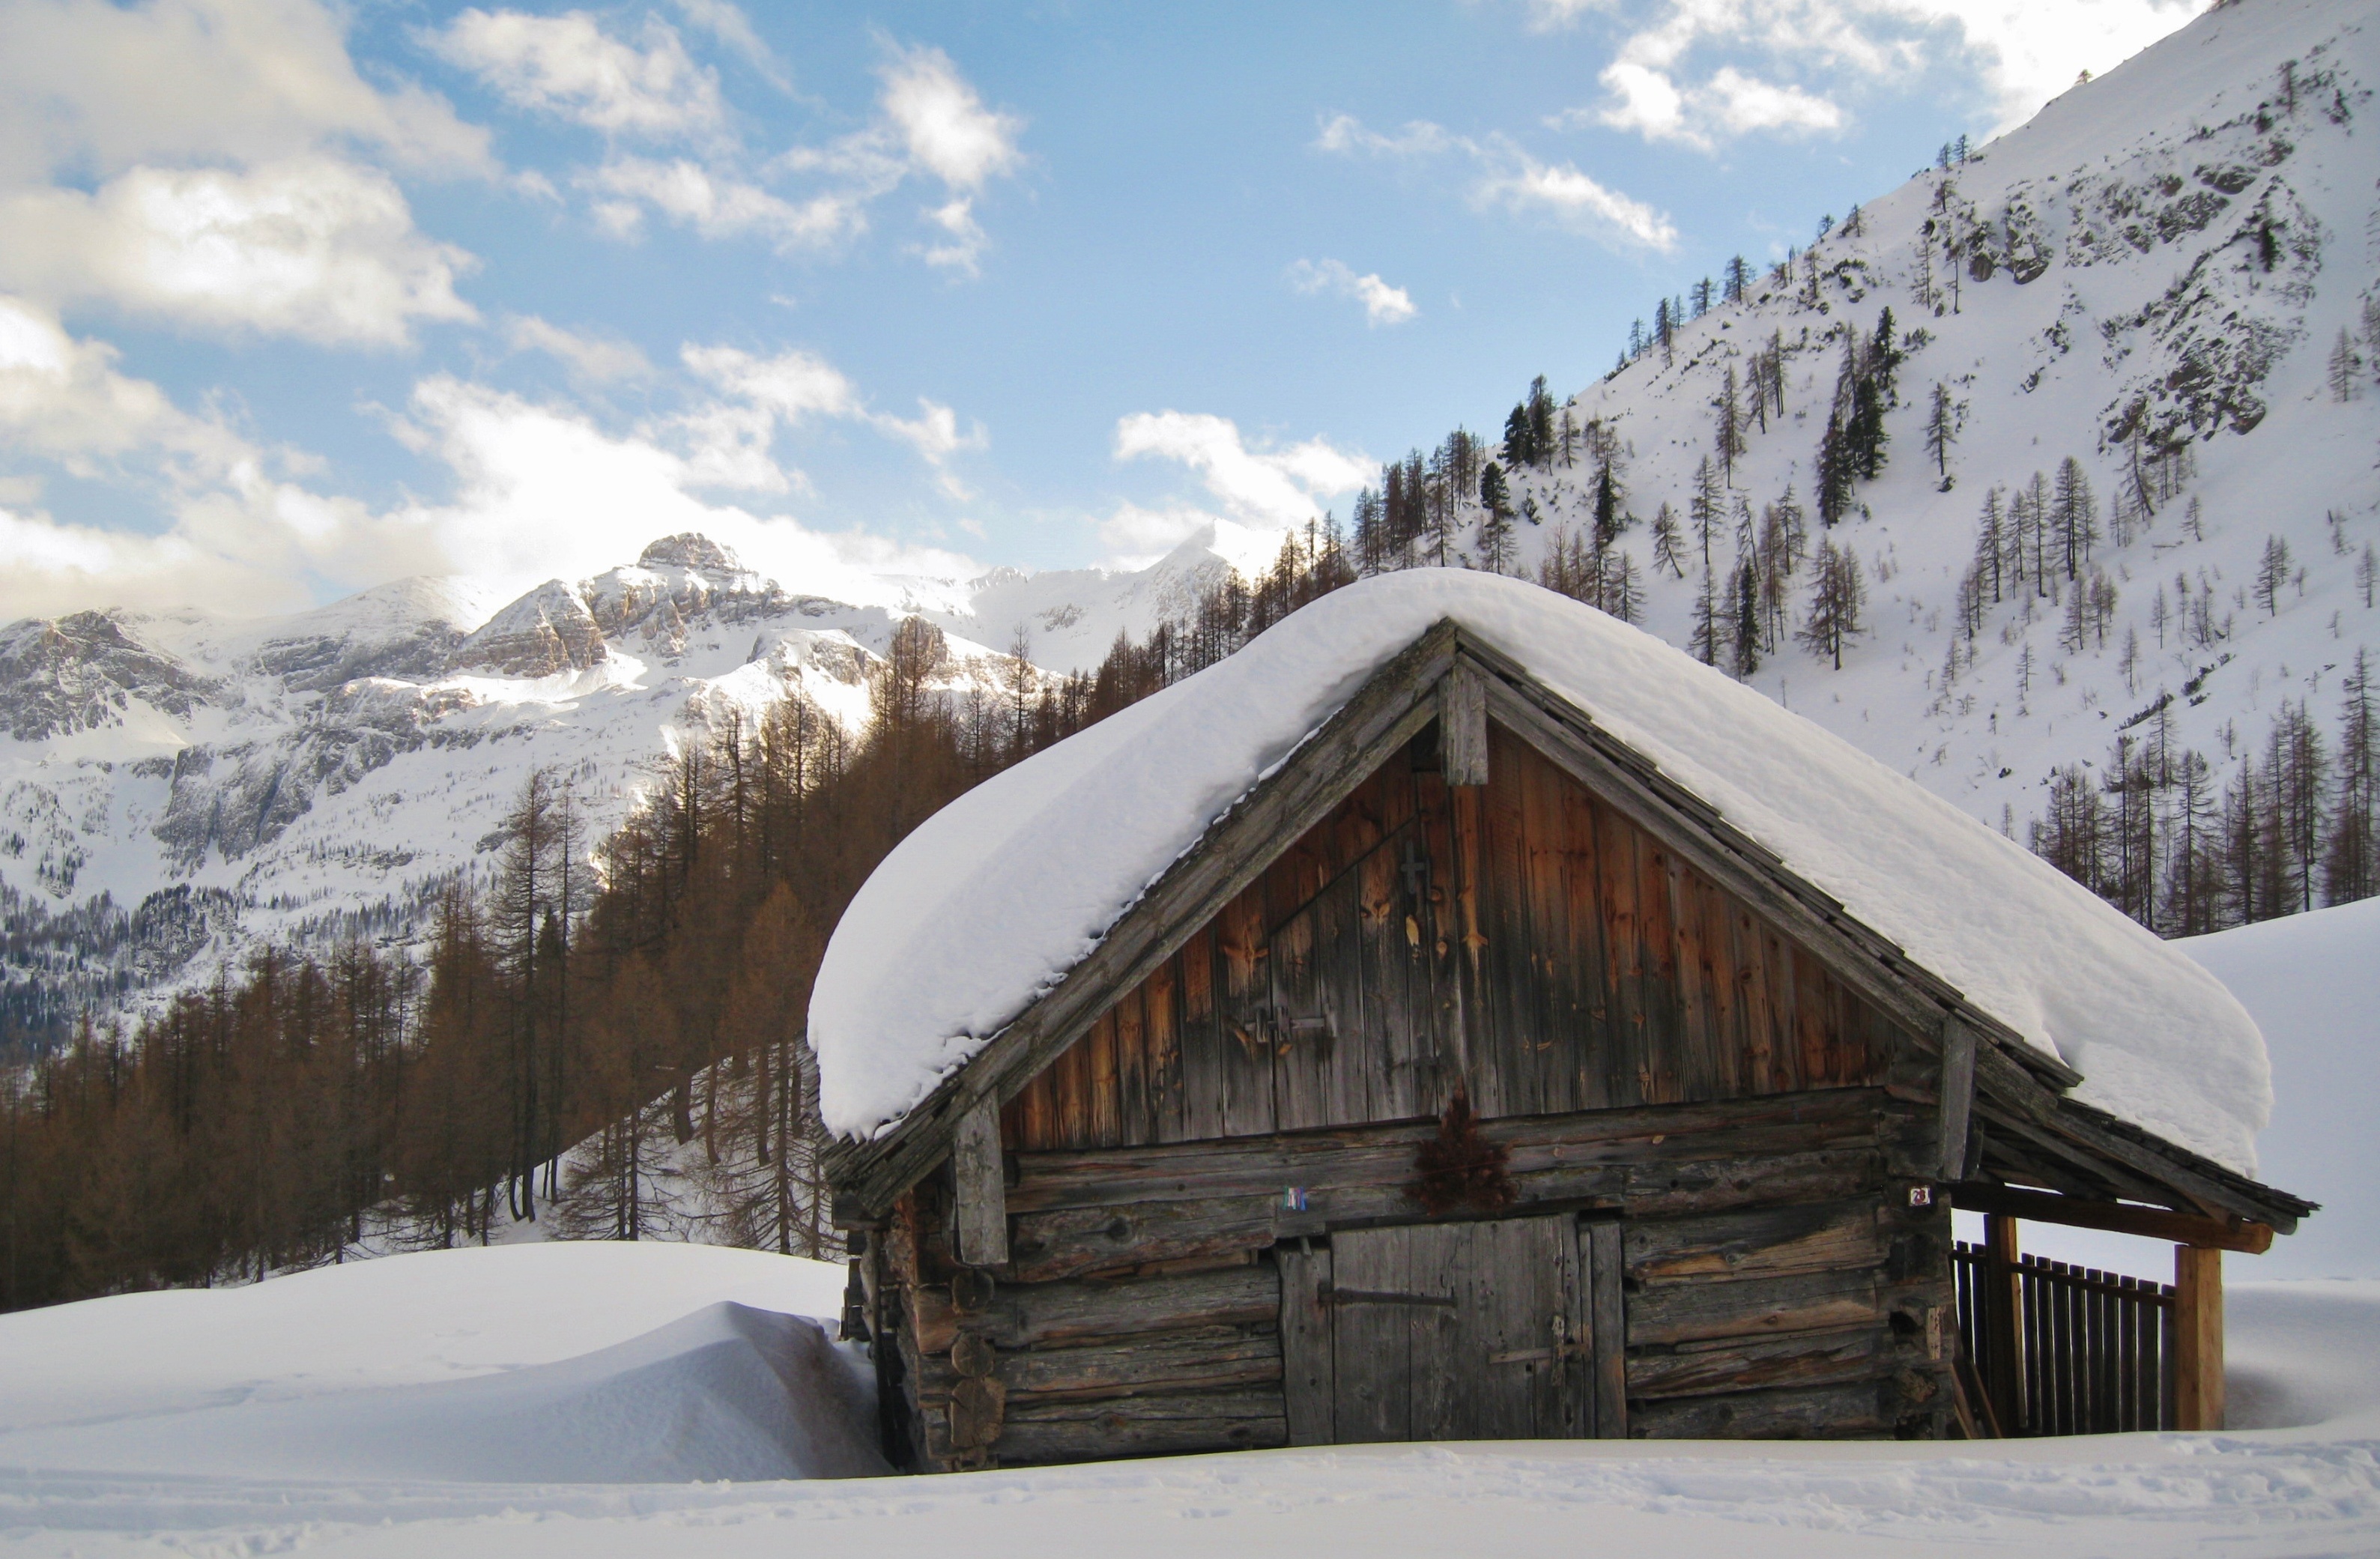
nature, mountain, snow, winter, mountain range, hut, weather, snowy, alpine, season, austria, winter sport, resort, mountains, alps, log cabin, winter dream, wintry, winter magic, piste, alm, winter sports, snow landscape, alpine hut, mountain hut, off the slopes, mountainous landforms, geological phenomenon